Joachim Hauer

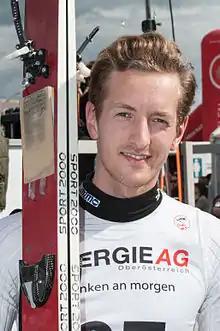
Joachim Hauer in 2015

Joachim Hauer (born 2 February 1991) is a Norwegian ski jumper.